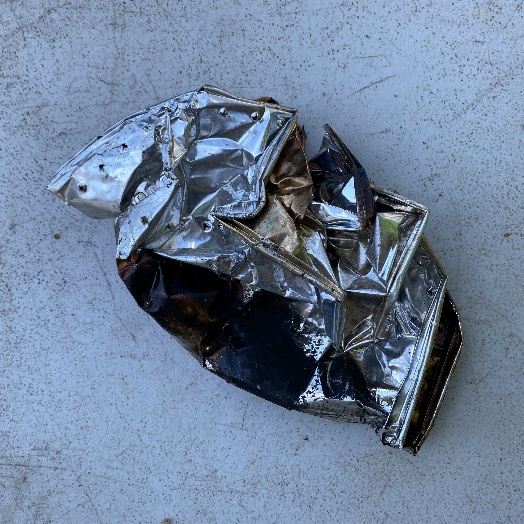
Label: Metal